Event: Nepal Earthquake
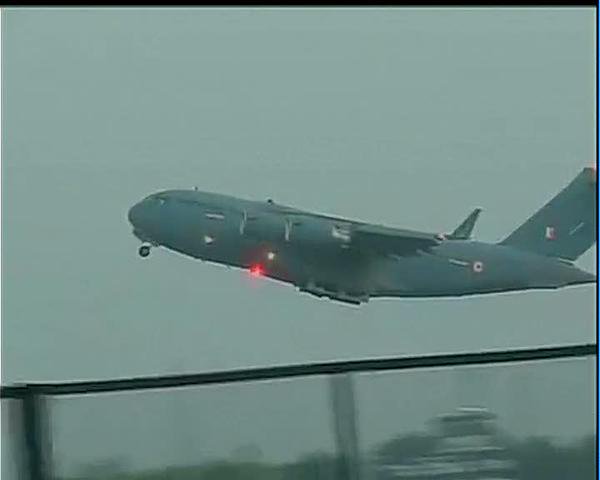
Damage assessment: no_damage